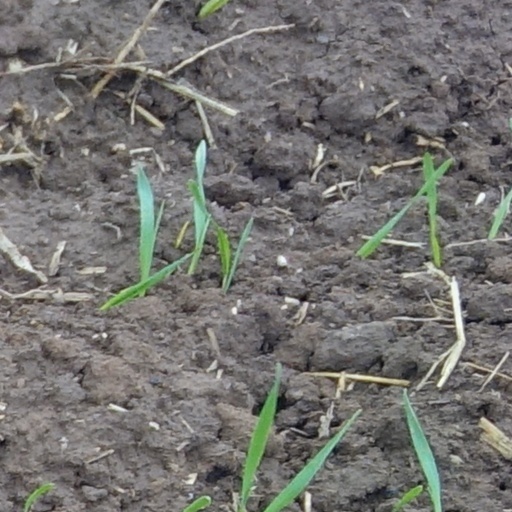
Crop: wheat